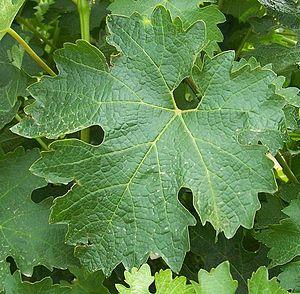
Le cabernet sauvignon est un cépage noir de cuve d'origine française. Cépage mondialement connu, il est devenu l'un des cépages les plus répandus dans le monde. Il pousse dans la plupart des pays viticoles dans un éventail de climats allant du Canada au Liban. Il doit sa reconnaissance internationale aux grands crus du vignoble de Bordeaux où il est souvent assemblé avec du merlot et du cabernet franc.